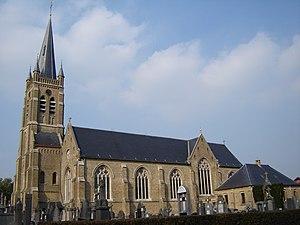
Cette page regroupe l'ensemble des monuments classés de la ville belge d'Ypres.